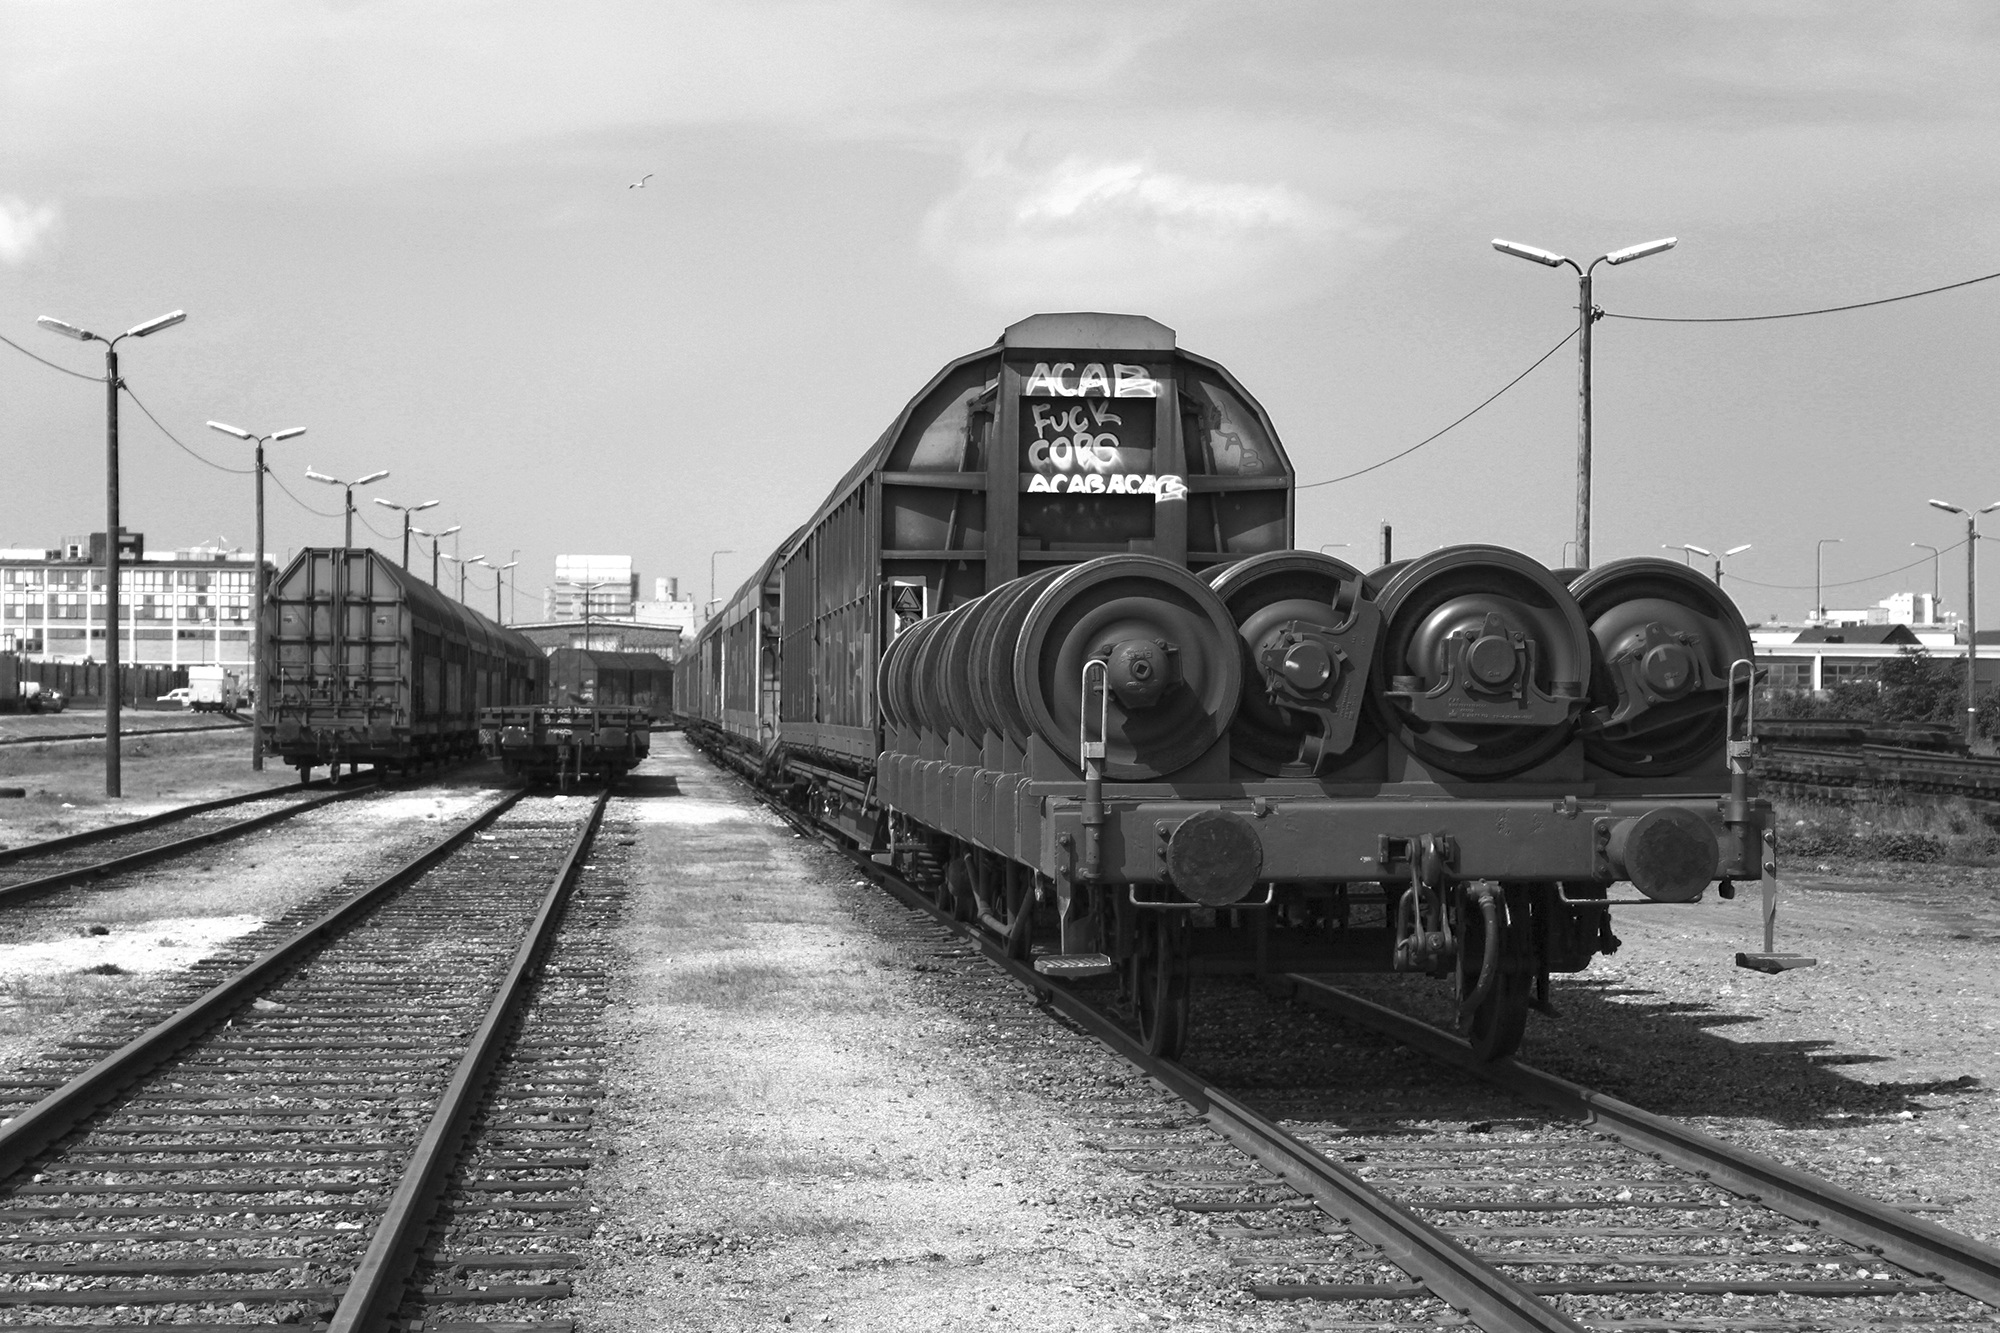
black and white, track, rail, train, transport, vehicle, train station, electricity, monochrome, public transport, locomotive, trailers, rail transport, monochrome photography, rolling stock, railroad car